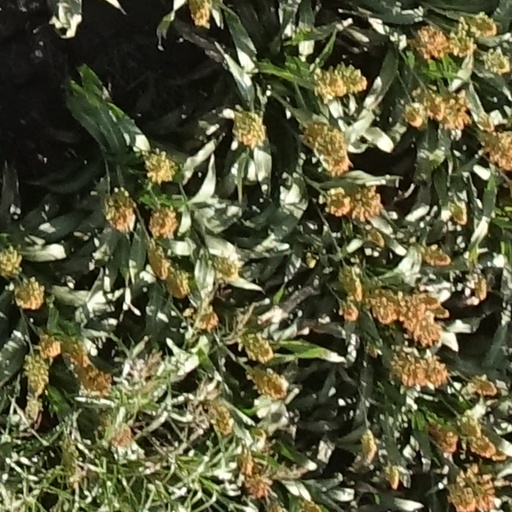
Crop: sorghum